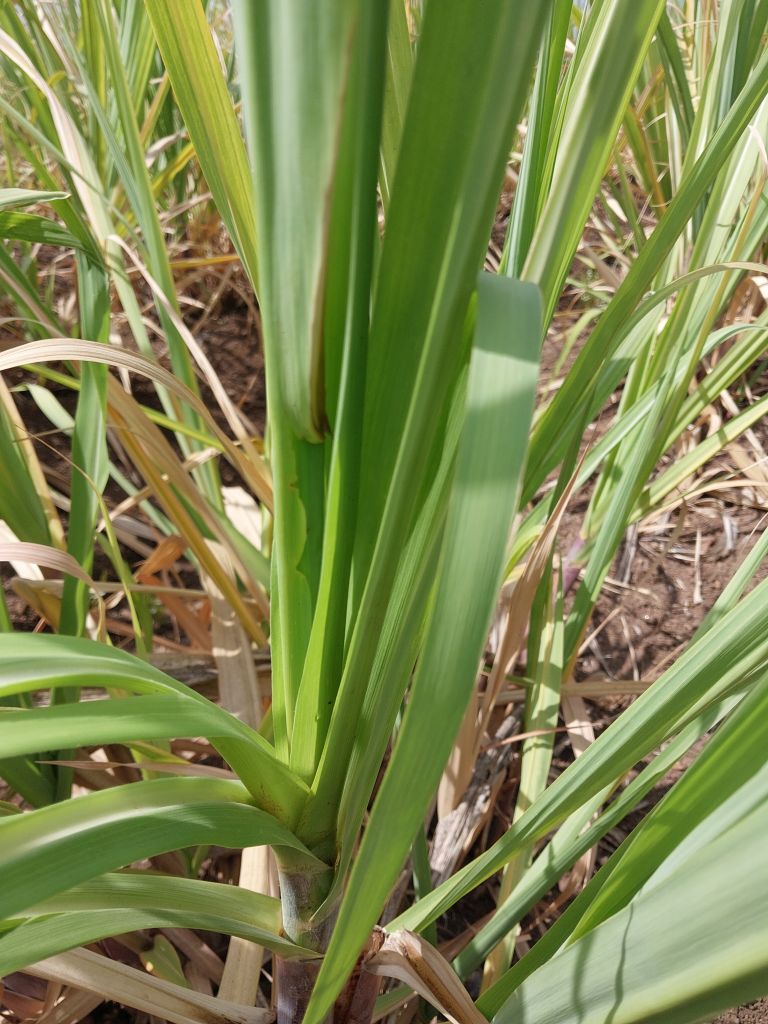
Label: Pokkah Boeng